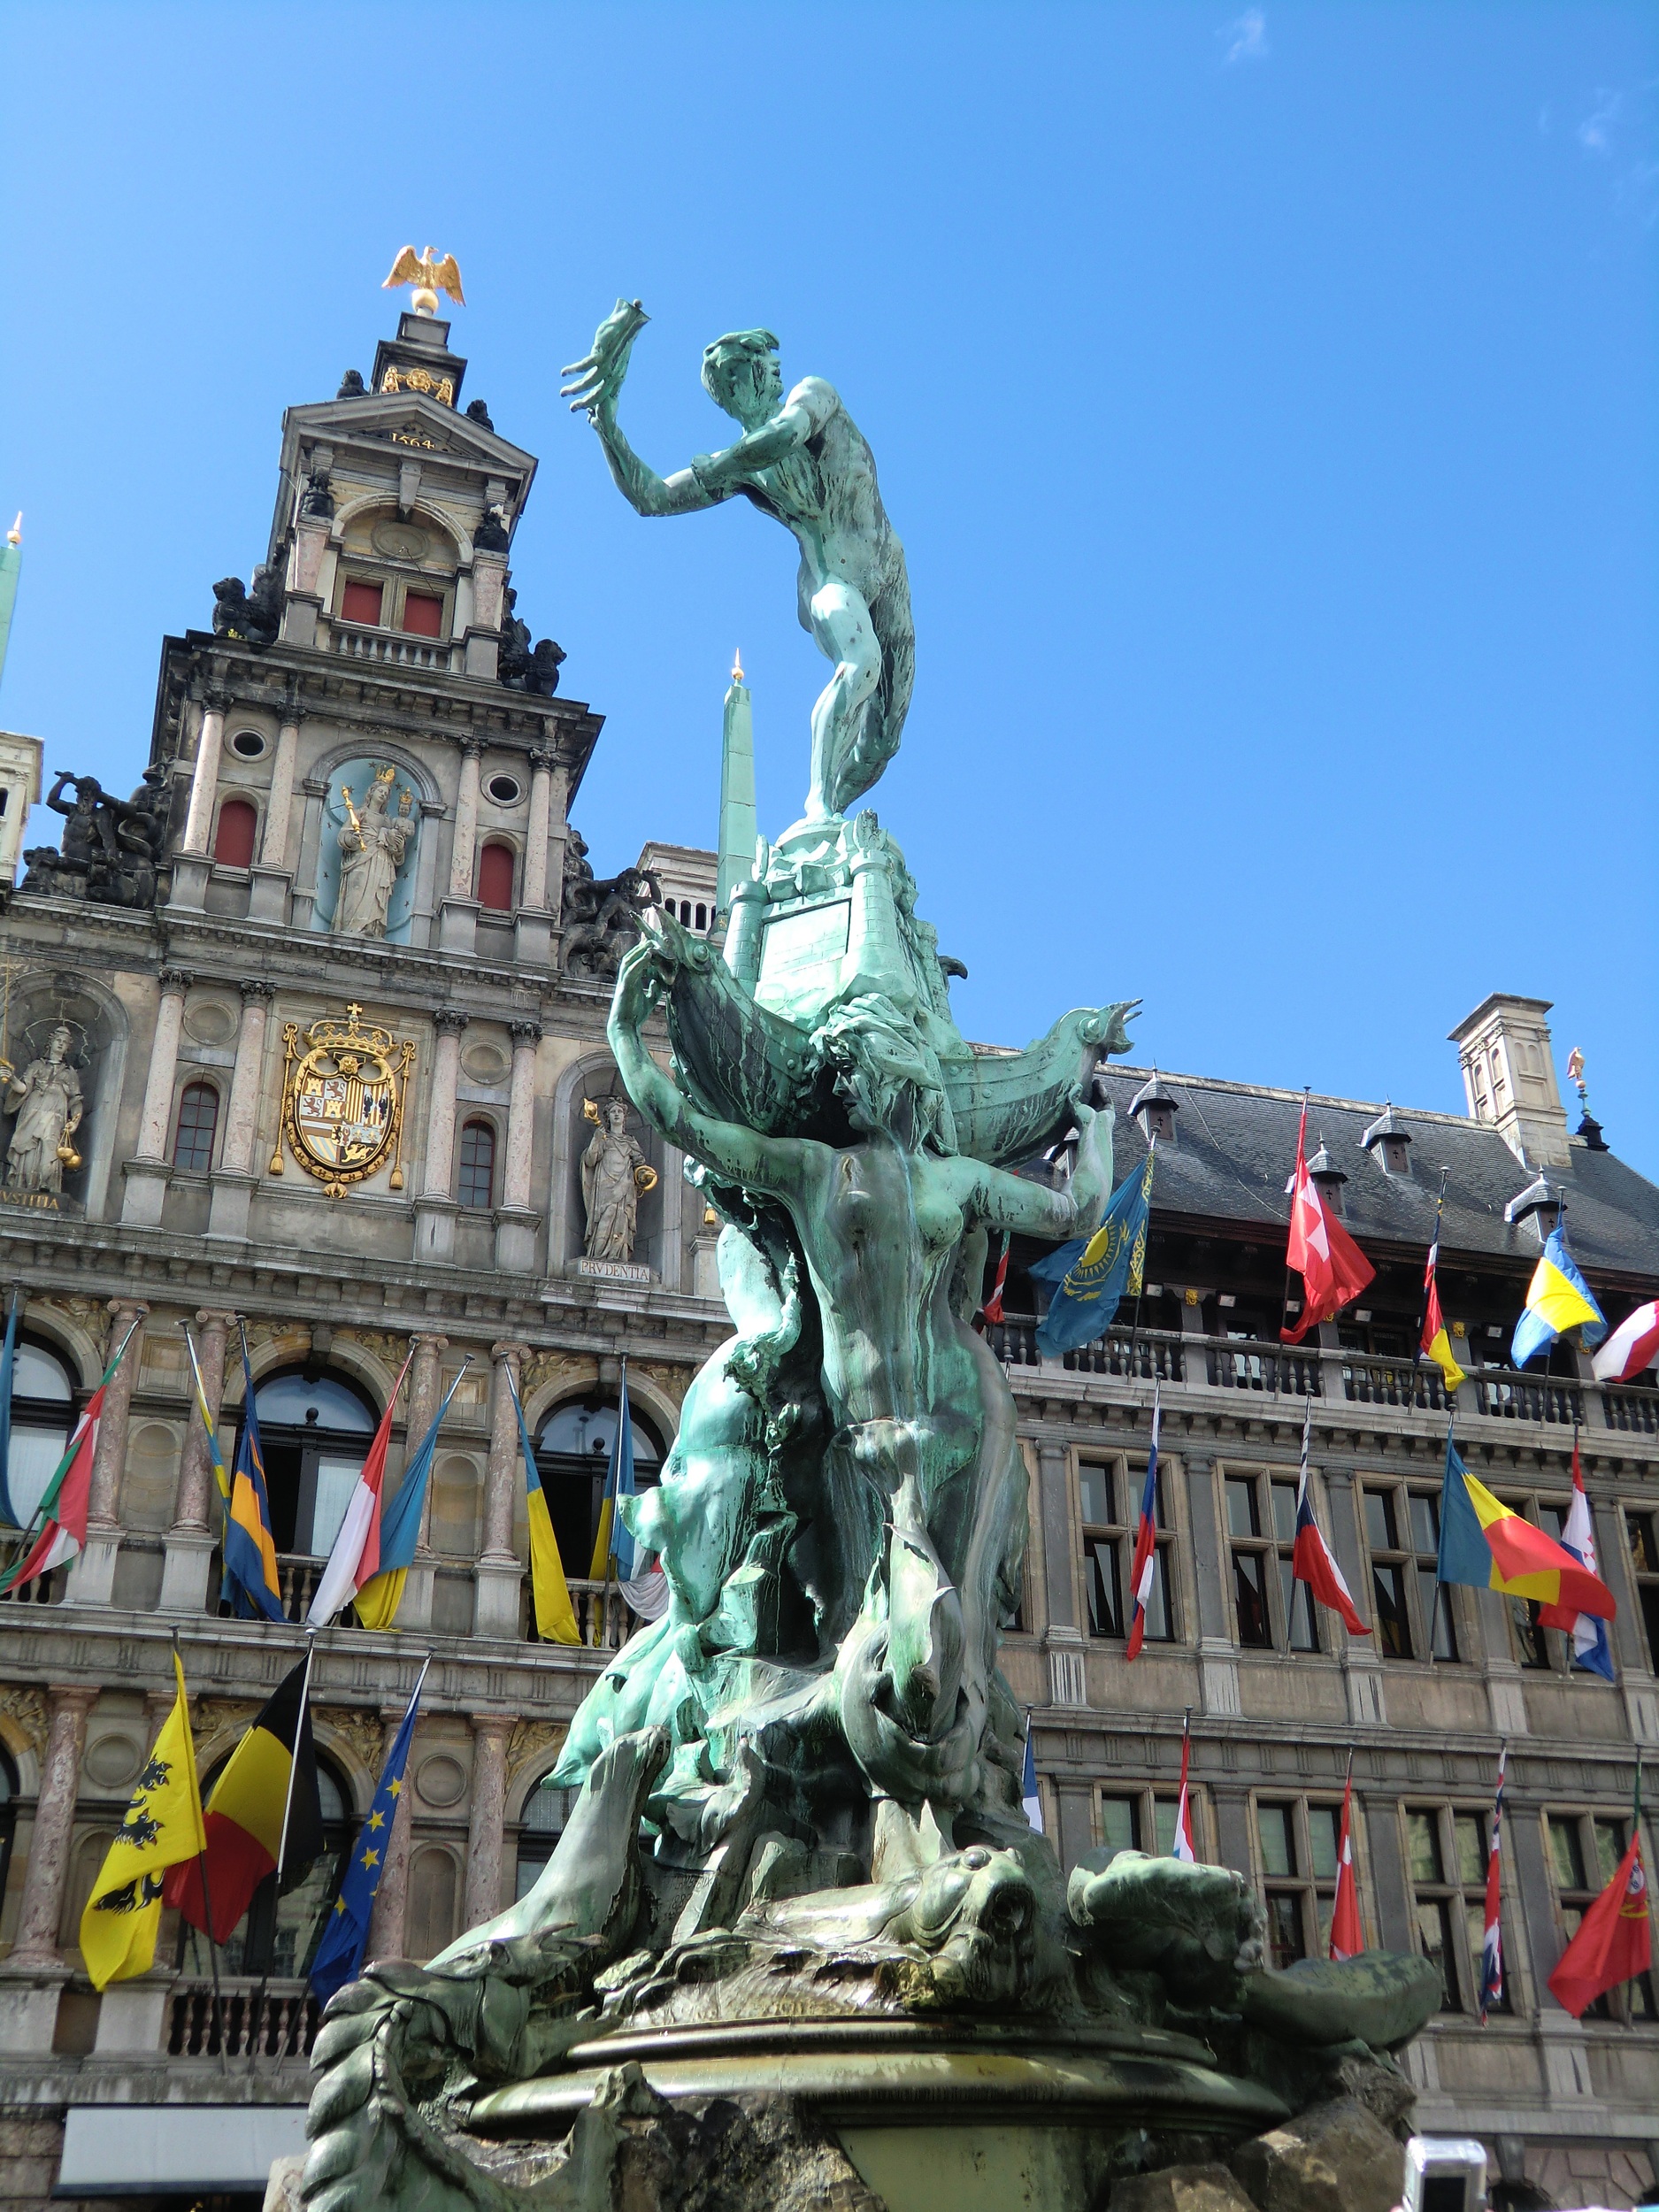
hand, architecture, monument, statue, plaza, landmark, market, belgium, sculpture, art, fountain, culture, town square, european, water feature, antwerp, metropolis, brabo